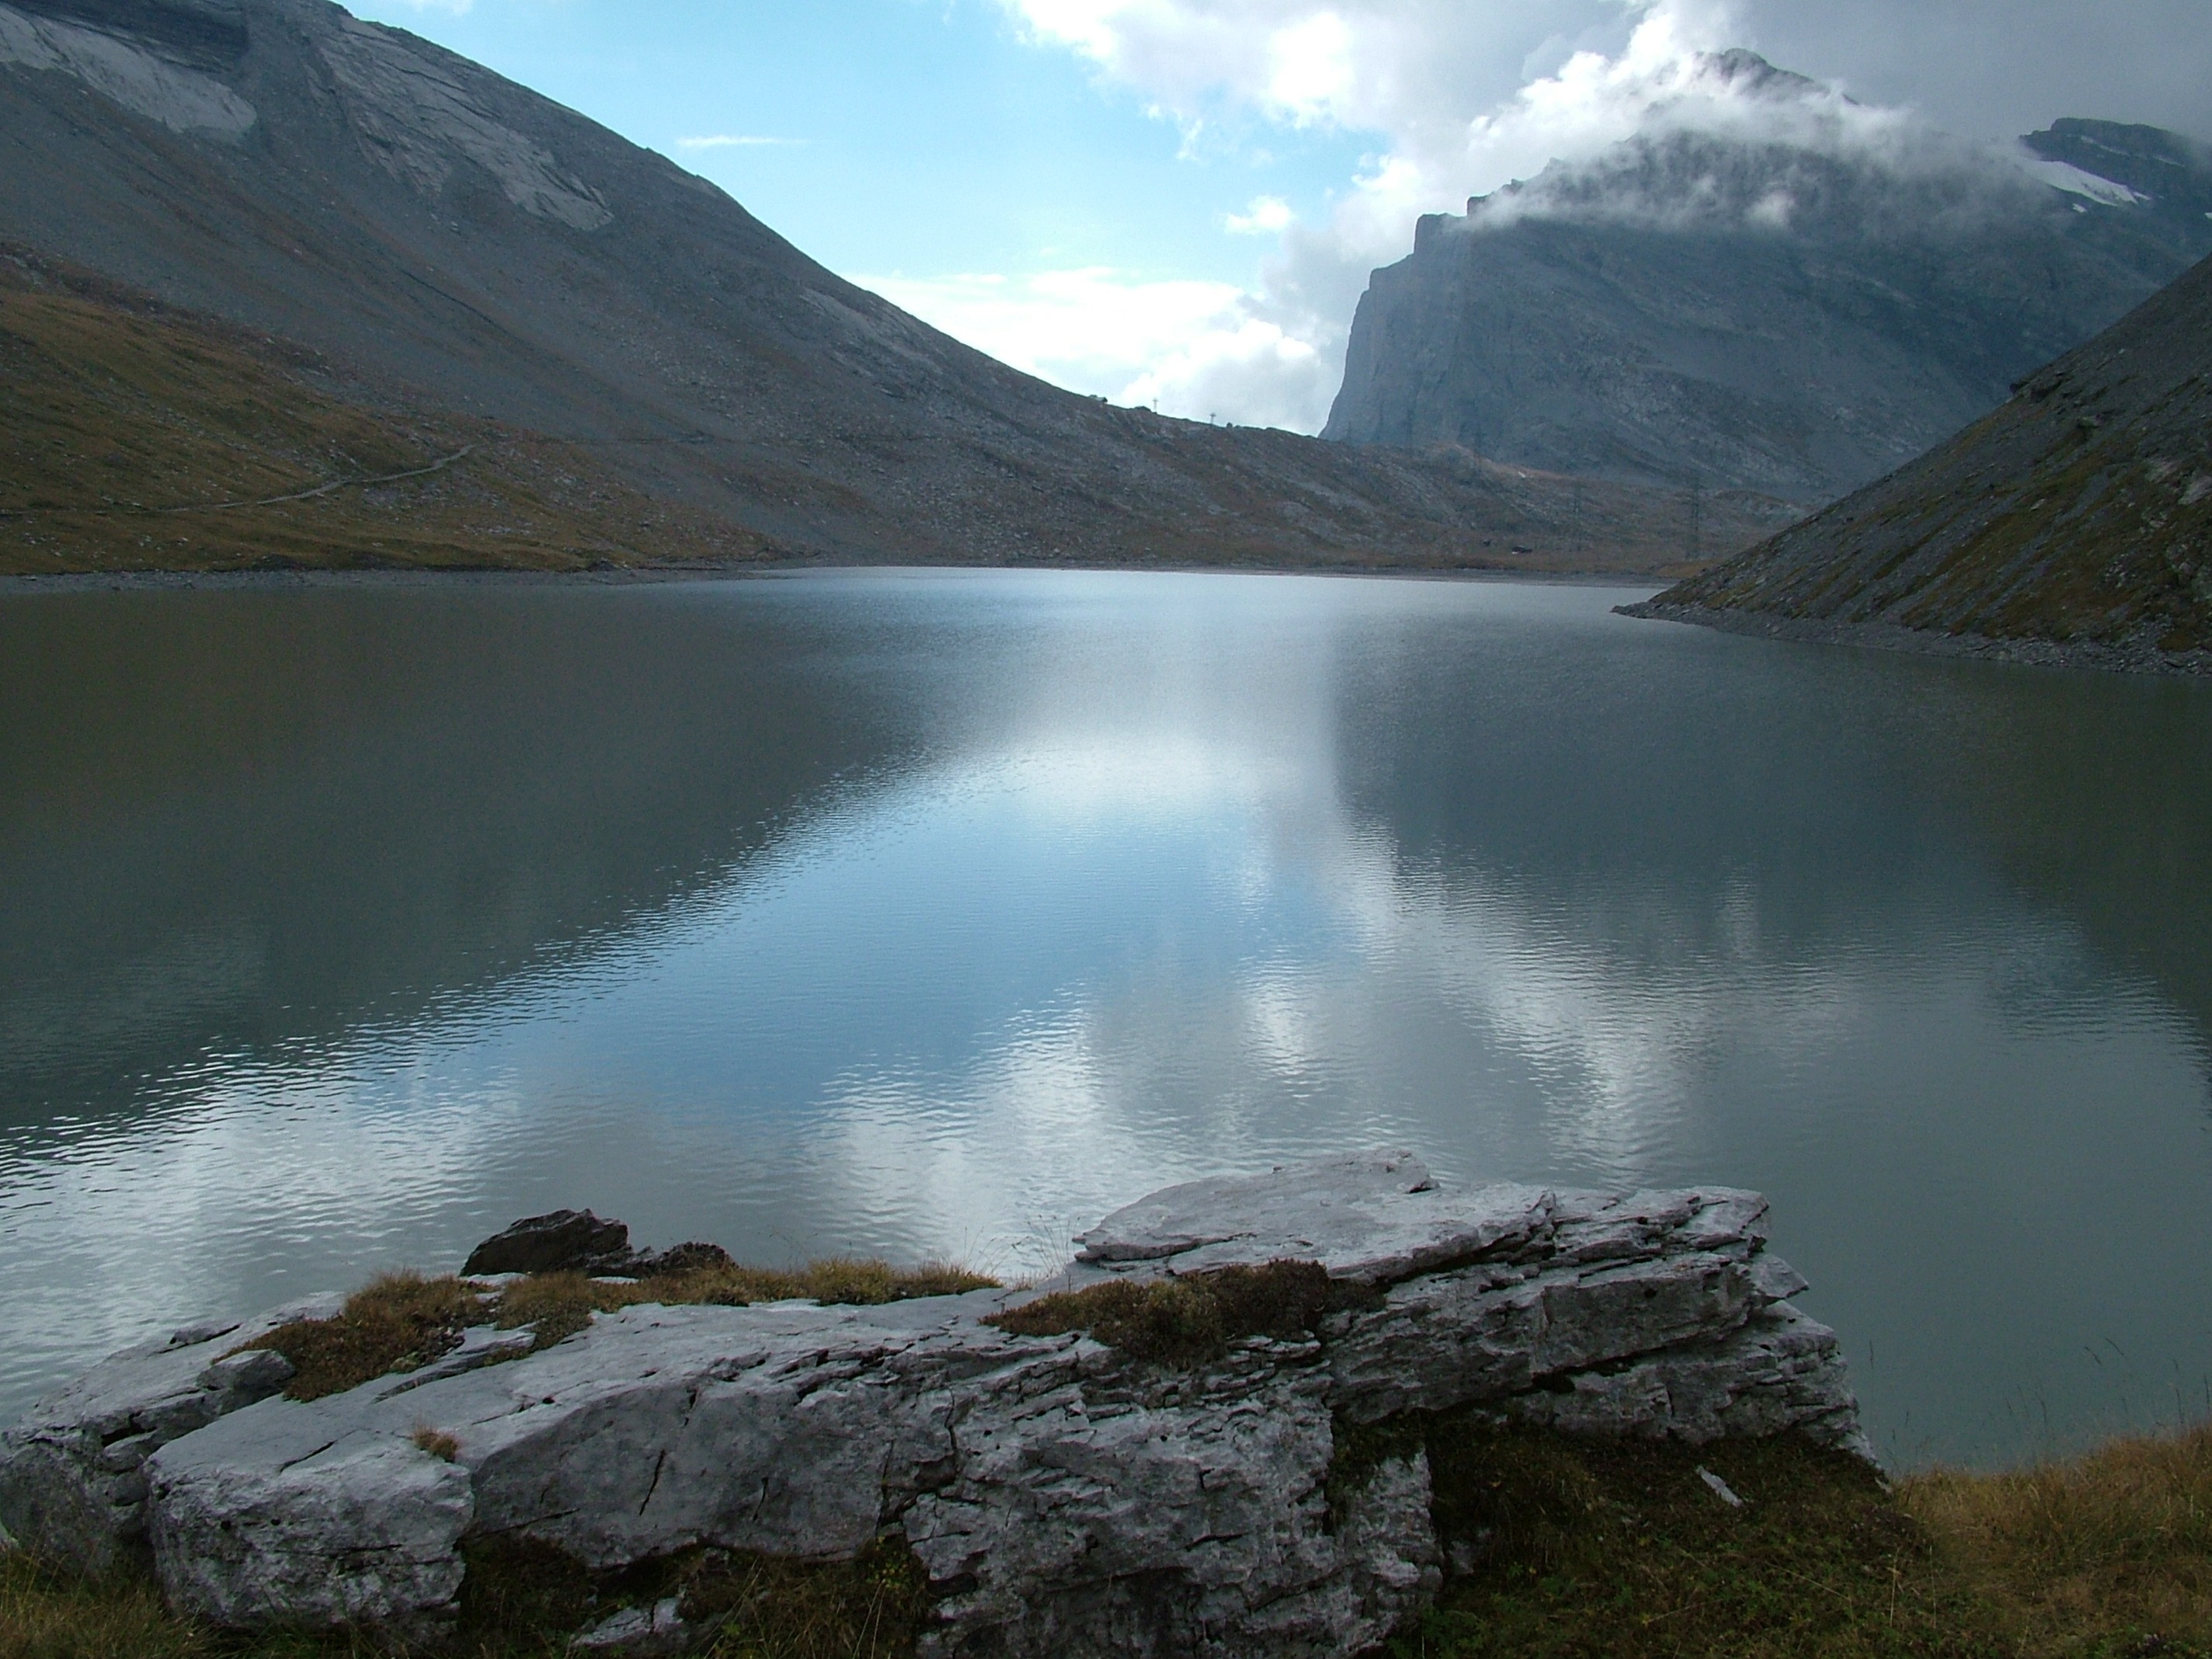
landscape, water, nature, wilderness, mountain, cloud, mist, lake, valley, mountain range, reflection, fjord, reservoir, lonely, highland, national park, ridge, body of water, mountains, alps, reflections, switzerland, fell, loch, crater lake, valais, tarn, atmospheric phenomenon, mountainous landforms, glacial landform